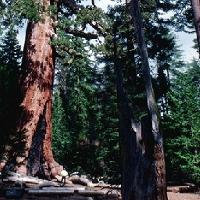
Weather: sun or clear